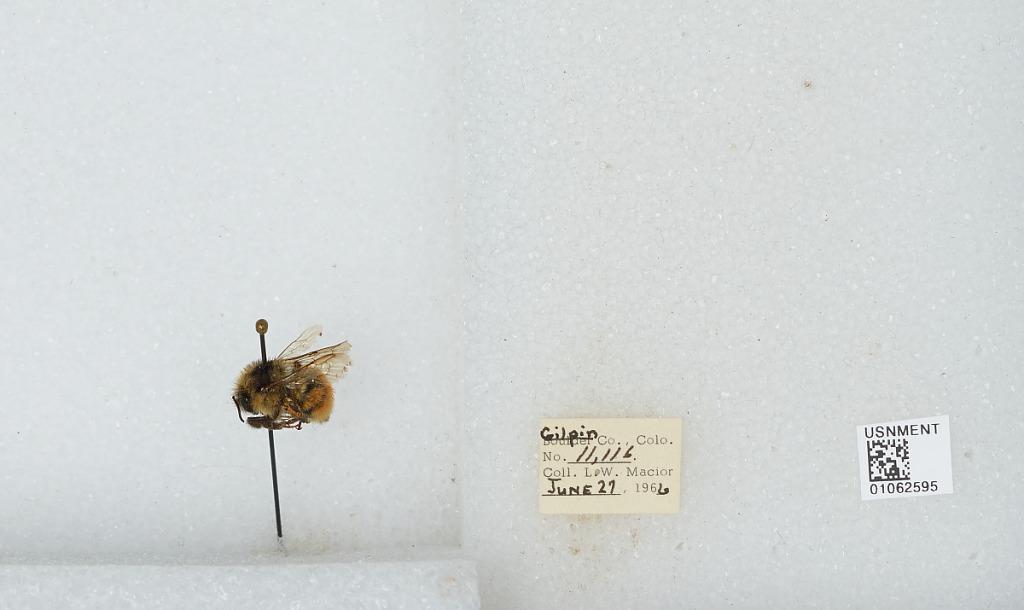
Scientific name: Bombus (Pyrobombus) bifarius Cresson
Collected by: L. Macior
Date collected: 1966-6-27
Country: United States
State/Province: Colorado
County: Gilpin
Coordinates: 39.86, -105.52